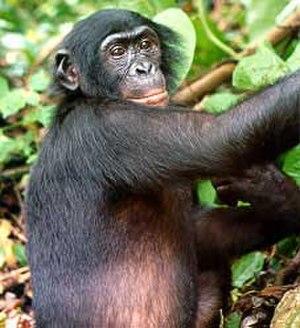
Le Parc national de la Salonga est un parc national de la République démocratique du Congo. Établi sur les provinces du Bandundu, de l'Équateur et du Kasaï-Occidental, il est depuis 1984 inscrit sur la liste du patrimoine mondial de l'UNESCO
L'histoire évolutive de la lignée humaine est le processus évolutif conduisant à l'apparition du genre Homo, puis à celle d'Homo sapiens et de l'Homme moderne.
Richard Dawkins, né le 26 mars 1941 à Nairobi, est un biologiste et éthologiste britannique, vulgarisateur et théoricien de l'évolution, membre de la Royal Society. Professeur émérite au New College de l'université d'Oxford, Richard Dawkins est l'un des académiciens britanniques les plus célèbres.